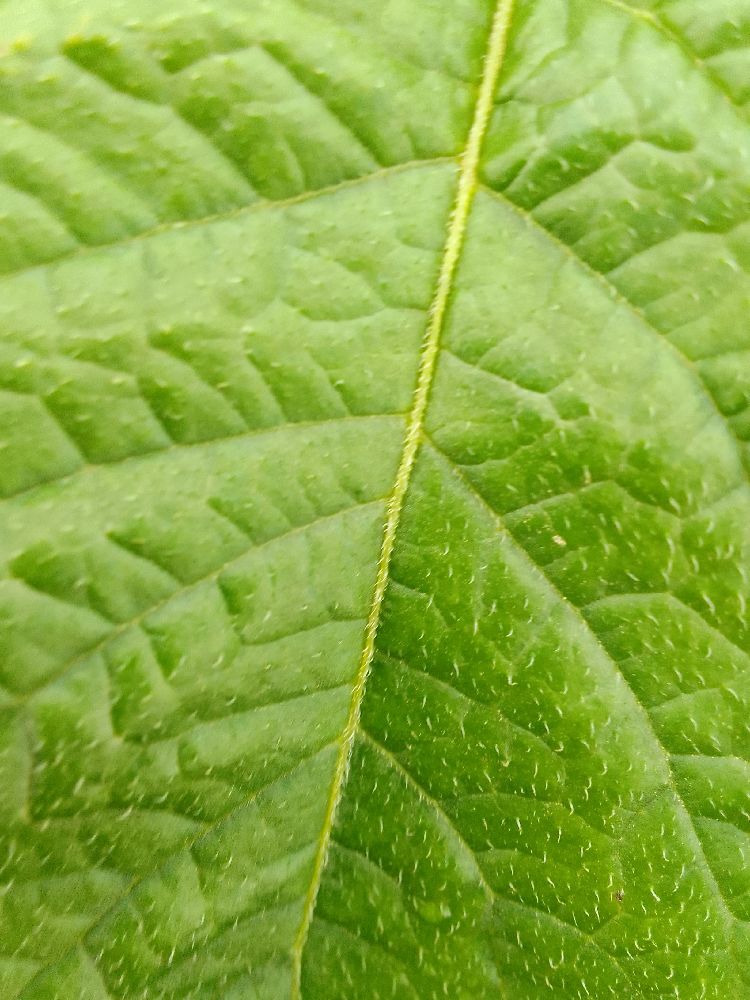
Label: Healthy